Allectus

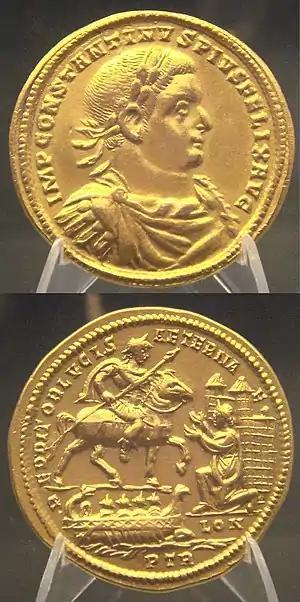
Medal of Constantius I capturing London (inscribed as LON) after defeating Allectus. Beaurains hoard

His reign has left little record, although his coin issues display a similar distribution to those of Carausius. They are found in north western Gaul, indicating that the recapture of Bononia did not spell the end of the rebel empire on that side of the English Channel.